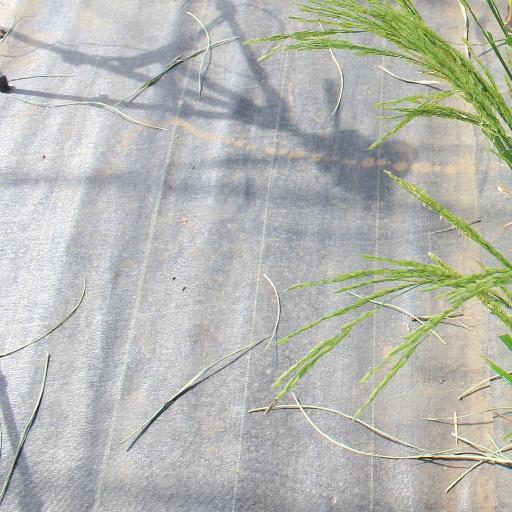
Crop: rice